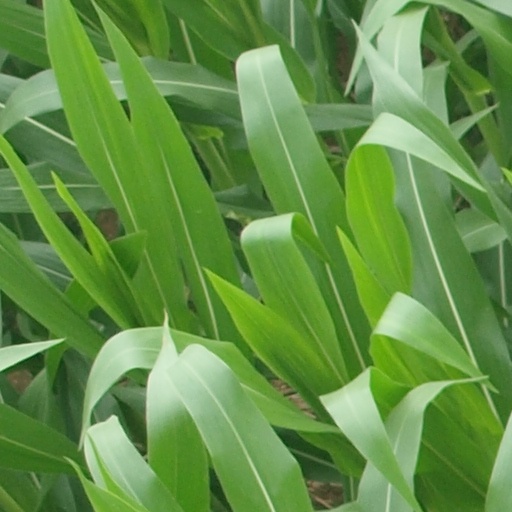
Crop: maize; corn